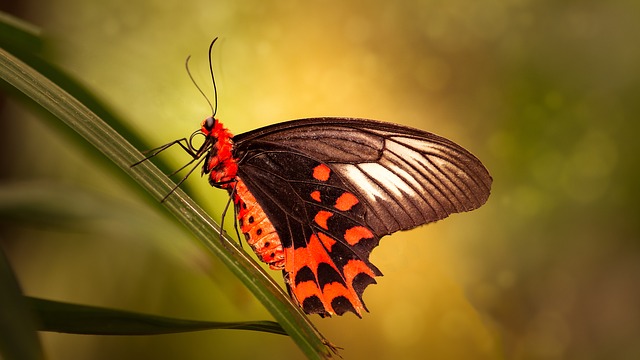
Label: farfalla